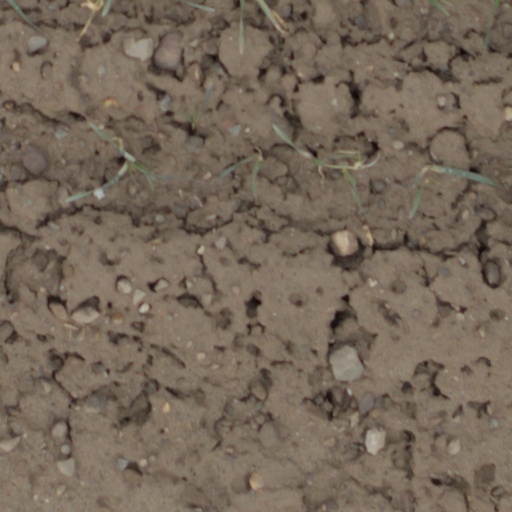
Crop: wheat